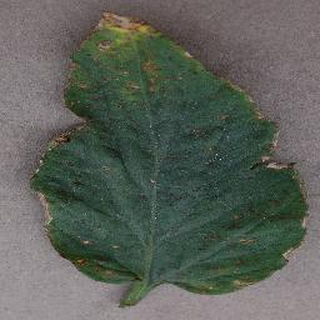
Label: tomato_bacterial_spot